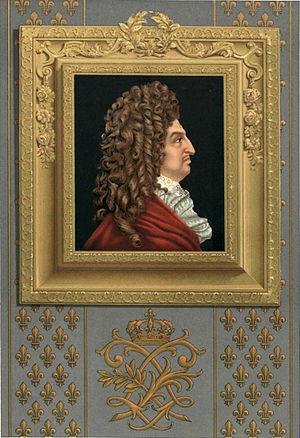
Louis XIV en 1706, figure en cire par Antoine Benoist (1632-1717), au palais de Versailles
Antoine Benoist, né à Joigny en Bourgogne le 24 février 1632 et mort à Paris le 8 avril 1717, est un peintre et sculpteur français.
Un peintre de cour est un artiste qui peint pour les membres des familles royales ou des familles de la noblesse, parfois avec un salaire fixe et à une condition d'exclusivité où l'artiste ne doit pas entreprendre d'autres activités. Surtout à la fin du Moyen Âge, ils sont souvent titulaires de la charge de gentilhomme de la Chambre. Outre leur rémunération, ils reçoivent habituellement un titre officiel et souvent une pension à vie, même si les arrangements sont très variables. Pour l'artiste, une nomination à la cour a l'avantage de le libérer des restrictions des guildes de peintre locales, bien qu'au Moyen Âge et à la Renaissance, ils soient aussi souvent amenés à faire des travaux décoratifs dans les palais et à créer des œuvres temporaires pour des divertissements et des expositions de cour. Certains artistes, comme Jan van Eyck ou Diego Velázquez, sont utilisés dans d'autres capacités à la cour en tant que diplomates, fonctionnaires ou administrateurs